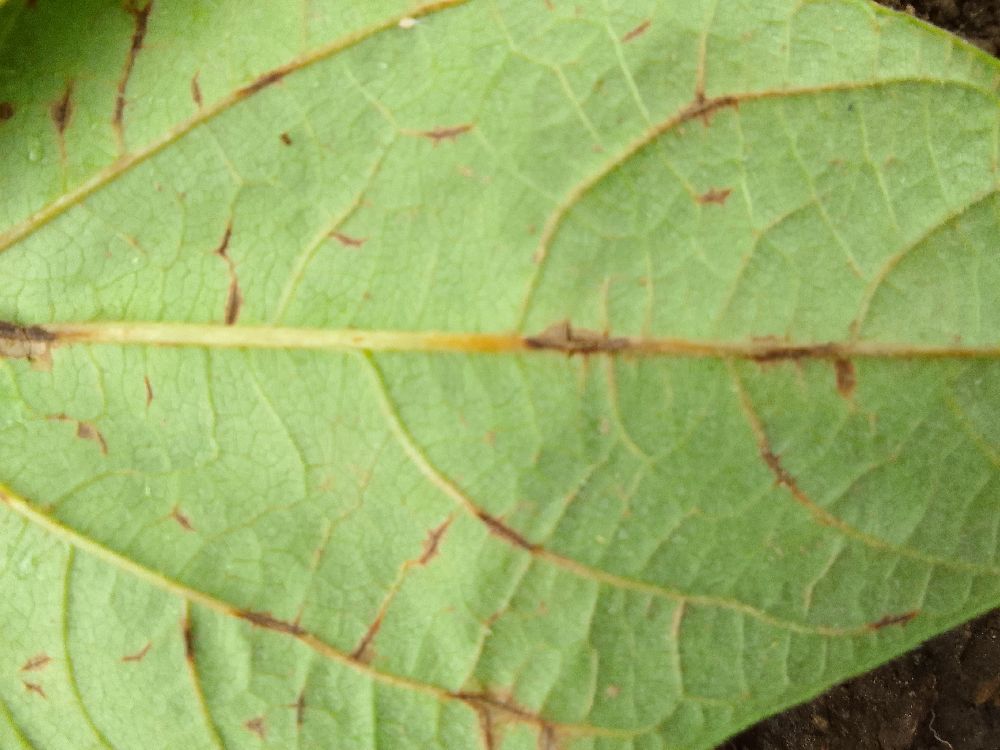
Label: anthracnose